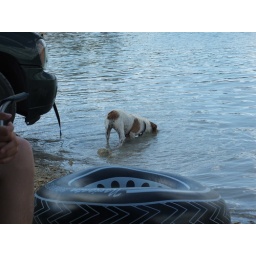
we tied her to brett's car so she could be in the water